Somerset Space Walk

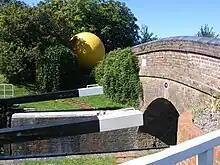
Maunsel Lock, showing the model of the Sun at the centre of the two sets of planets

The Walk is a joint venture between the Taunton Solar Model Group and British Waterways, with support from Somerset County Council, Taunton Deane Borough Council and the Somerset Waterways Development Trust. The Taunton Solar Model Group comprised Pip Youngman, Trevor Hill – a local physics teacher who had been awarded the title of "Institute of Physics (IOP) Physics Teacher of the Year" – and David Applegate who, during his time as Mayor of Taunton, had expressed a wish to see some kind of science initiative in the area. Youngman came up with the idea for the Space Walk, and Hill assisted by calculating the respective positions and sizes of the planets.